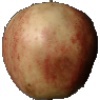
Label: Apple Red 3